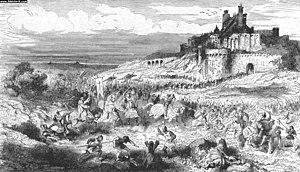
Les croisés et la prise de béziers, Paul Lehugeur, XIXème siècle
Les Aventures de Guilhem d'Ussel, chevalier troubadour est une suite romanesque historique de l’écrivain français Jean d'Aillon.